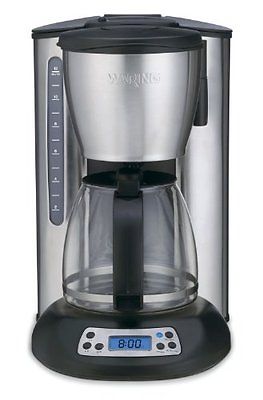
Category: coffee maker